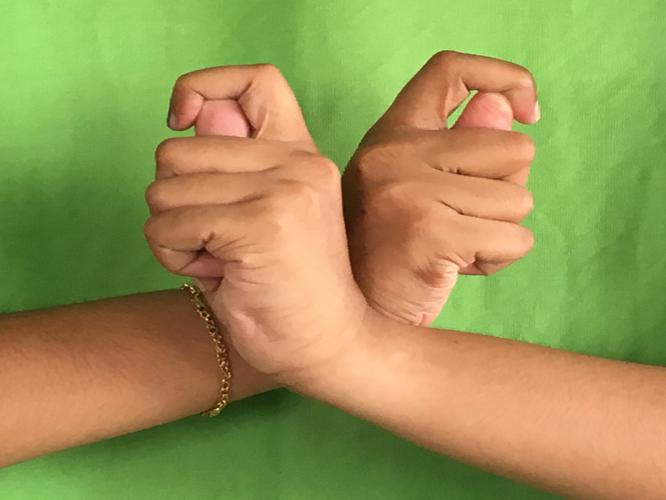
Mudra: Berunda
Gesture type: double_hand